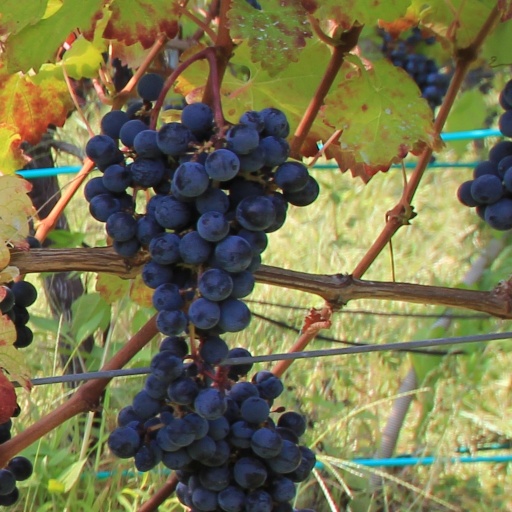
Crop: grape